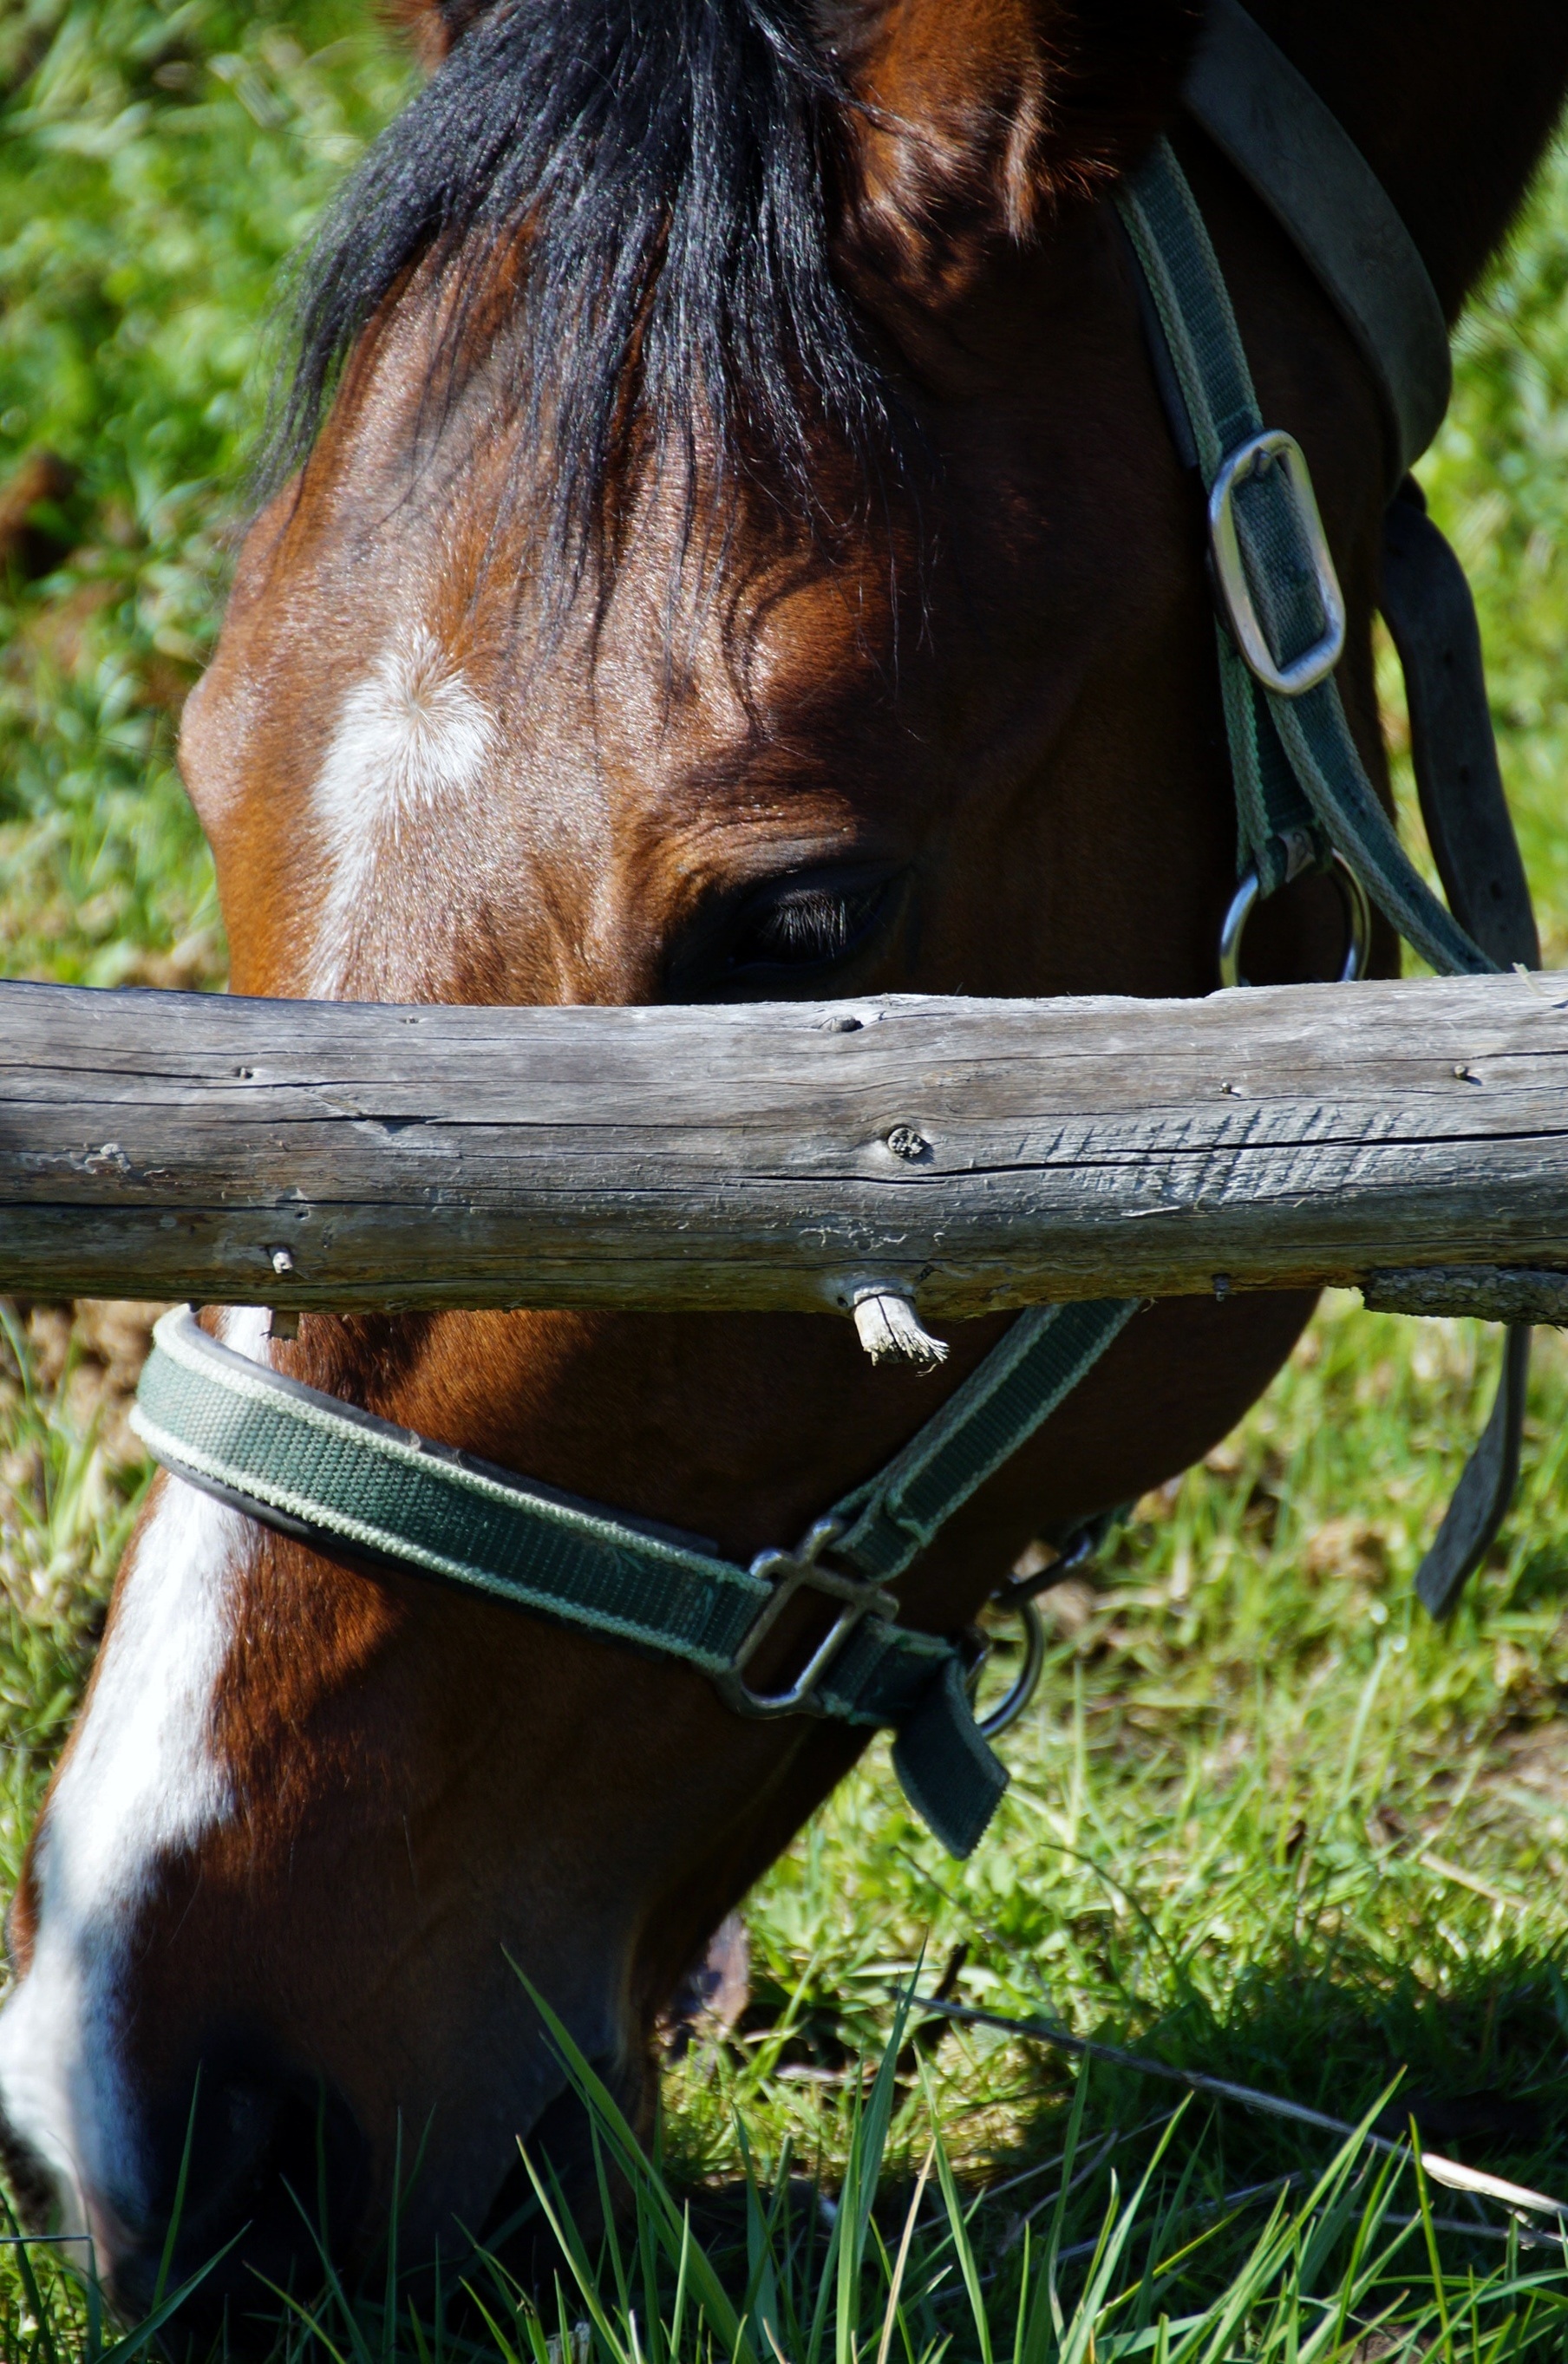
grass, horse, mammal, stallion, mane, graze, bridle, eating, vertebrate, mare, foal, horsehead, horse like mammal